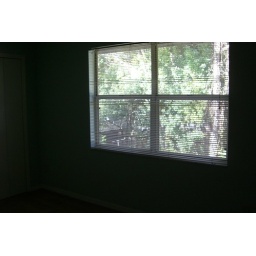
This is the window in master bedroom I want to put those blinds on